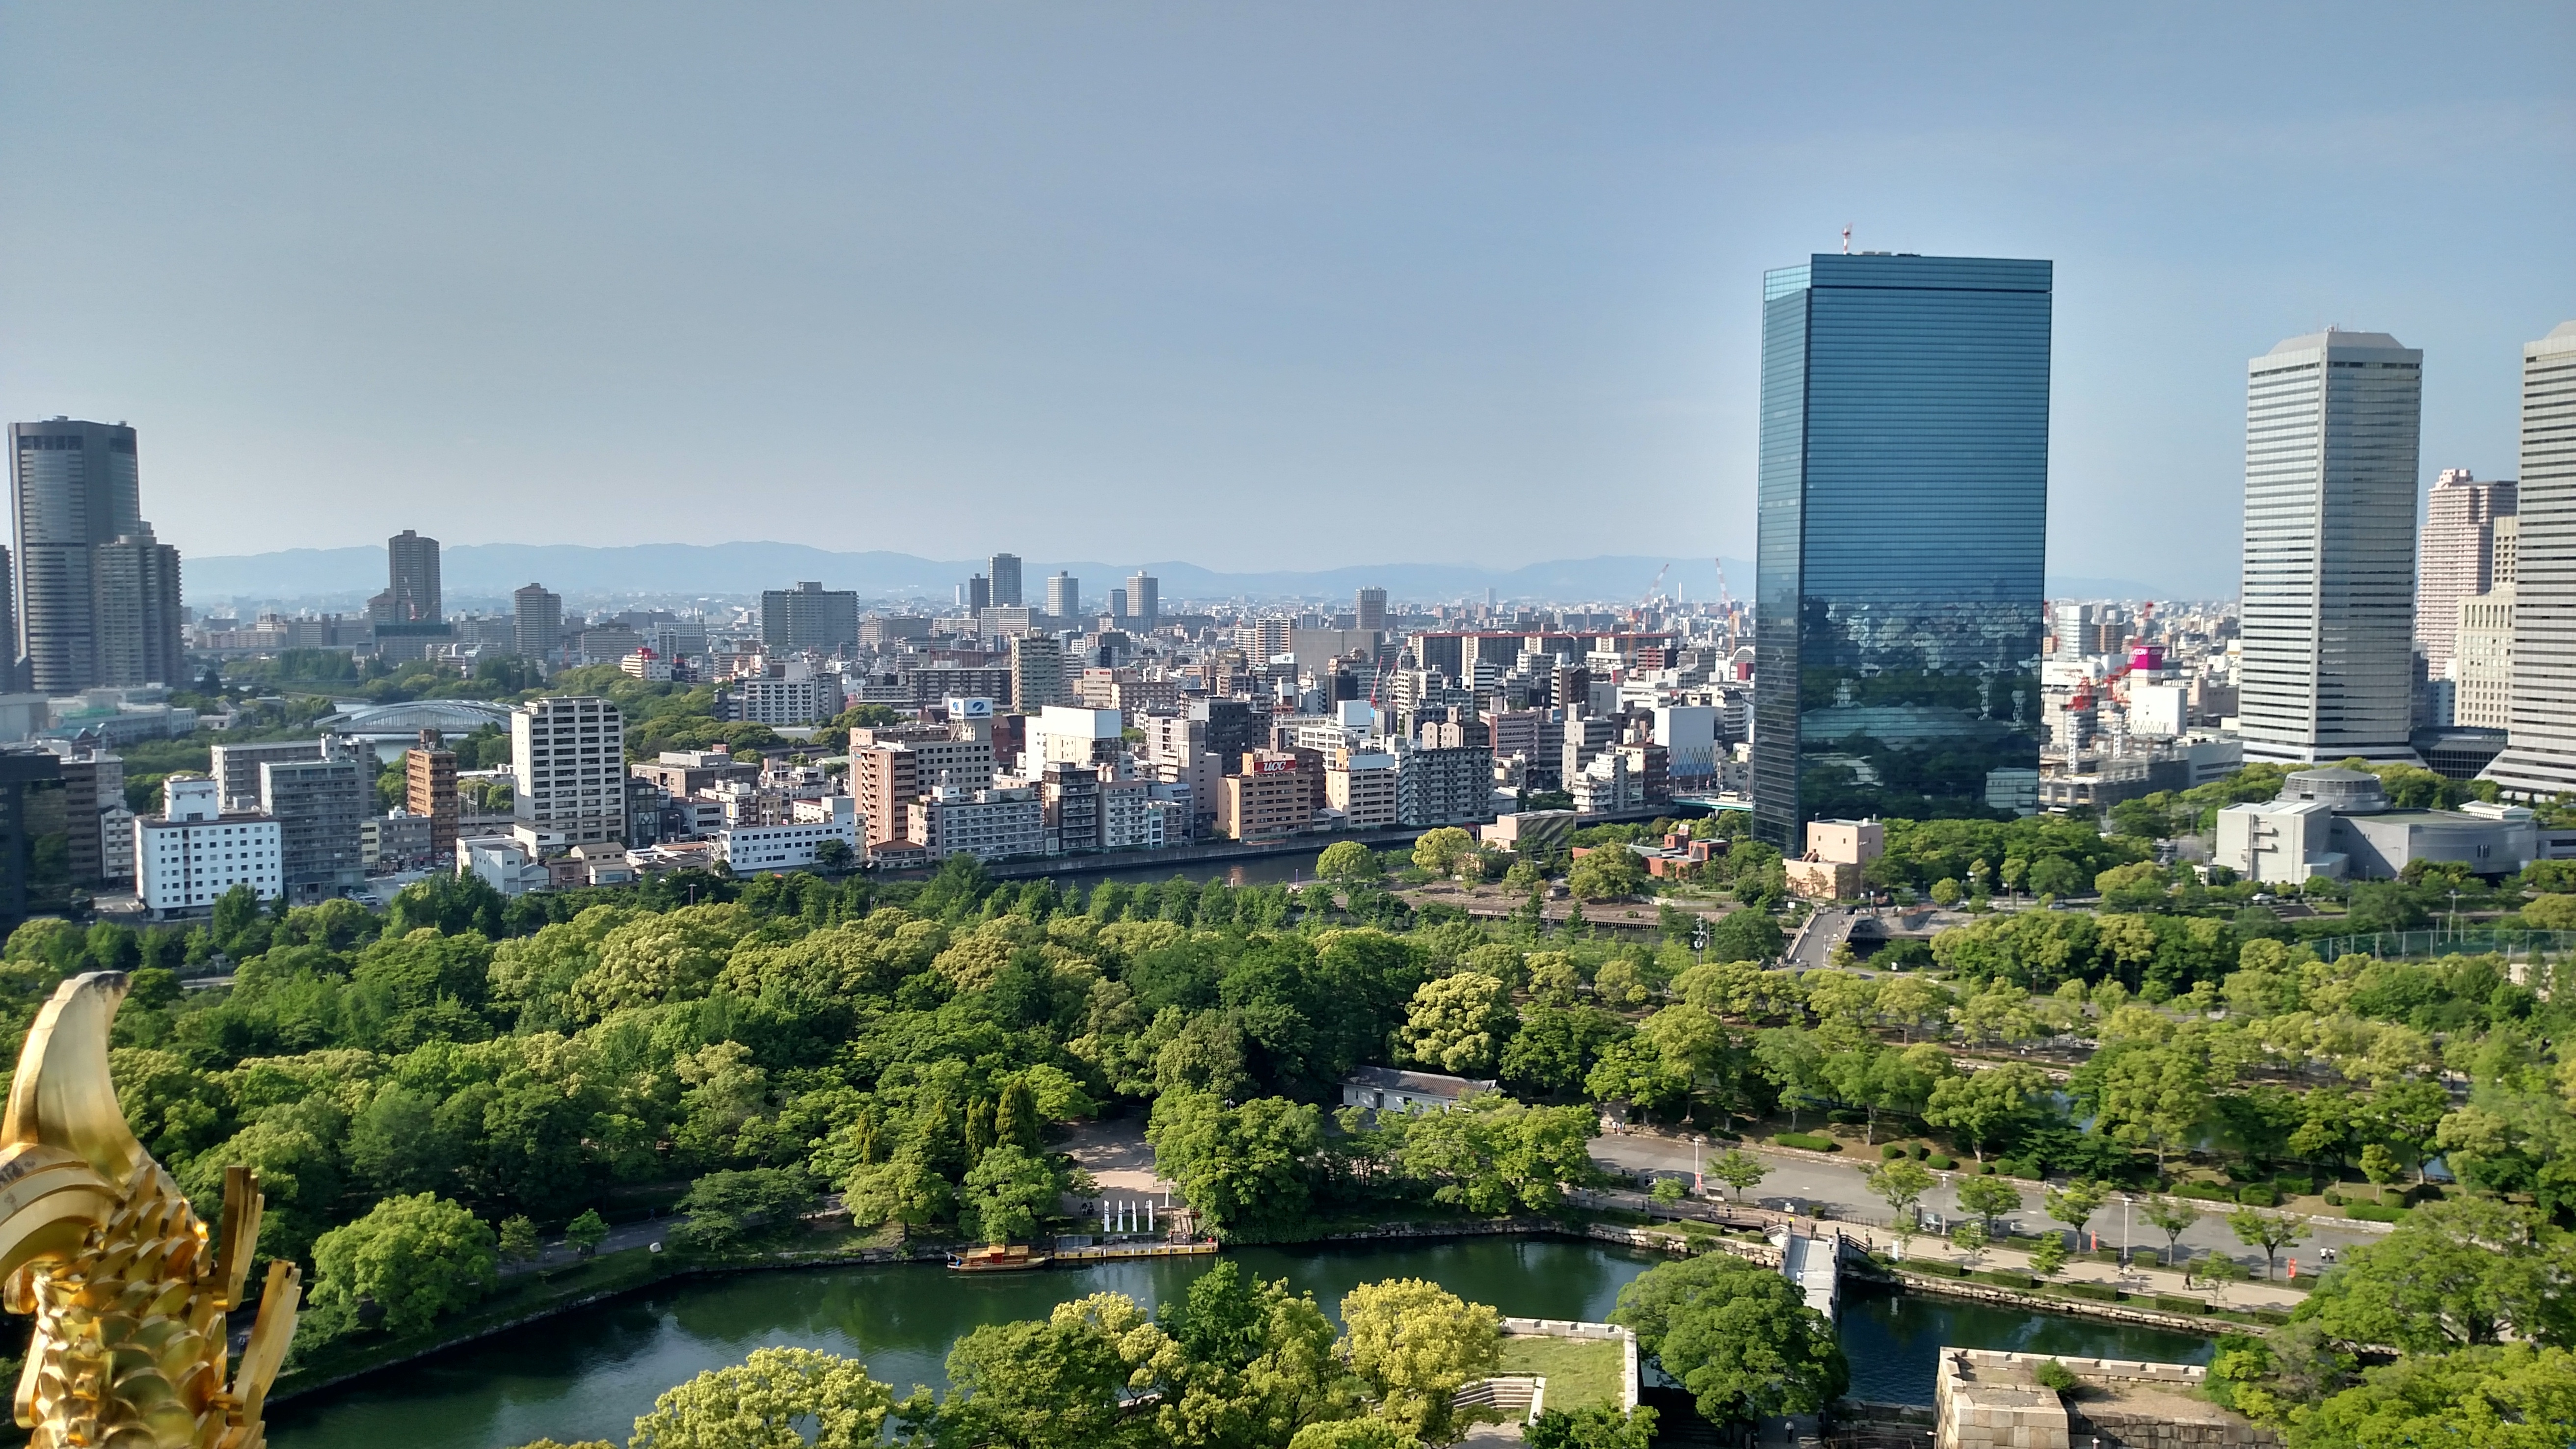
skyline, photography, city, skyscraper, cityscape, panorama, downtown, tower, landmark, tourism, tower block, metropolis, neighbourhood, bird's eye view, aerial photography, urban area, residential area, geographical feature, human settlement, metropolitan area